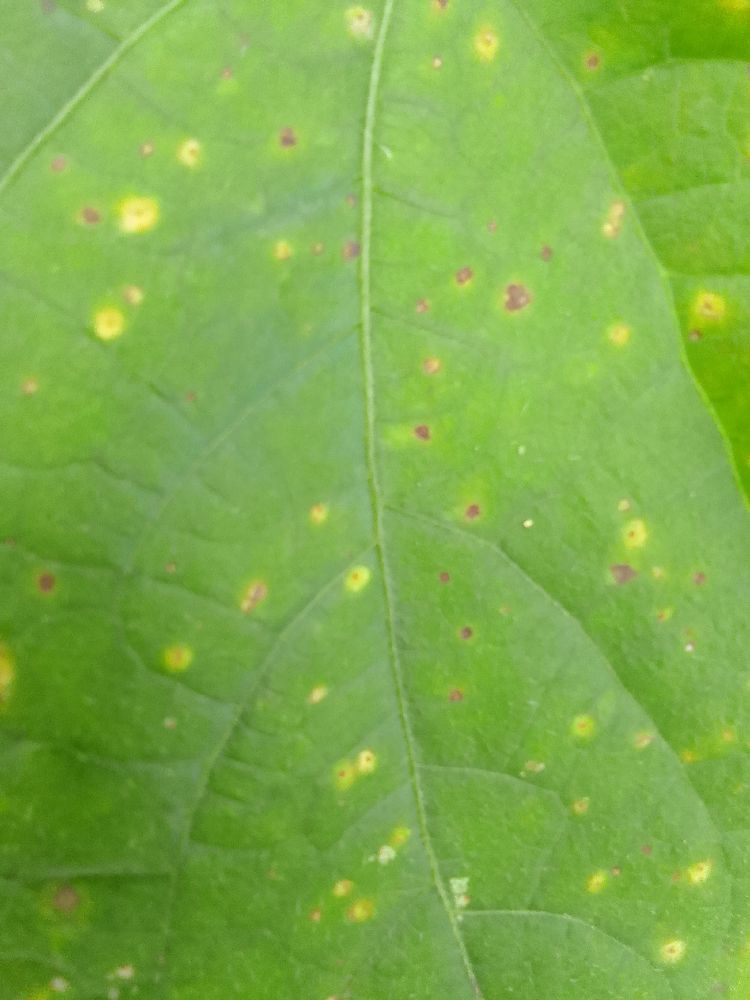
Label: rust